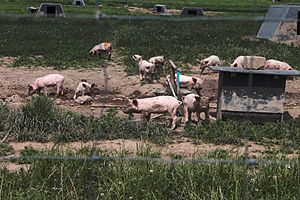
Økologisk landbrug / Krav til økologisk landbrug
Økologisk svineavl indebærer vidtgående hensyntagen til dyrevelfærd, miljø og fødevaresikkerhed. Foto fra en økologisk drevet gård i Midtjylland.
Økologisk svineavl i Danmark
Økologisk landbrug er en driftform, som er underlagt et sæt frivillige begrænsninger. Nogle af disse regler er begrundet i de sammenhænge i jordbundsforhold og biotoper, som afdækkes af den videnskabelige disciplin økologi, deraf navnet.